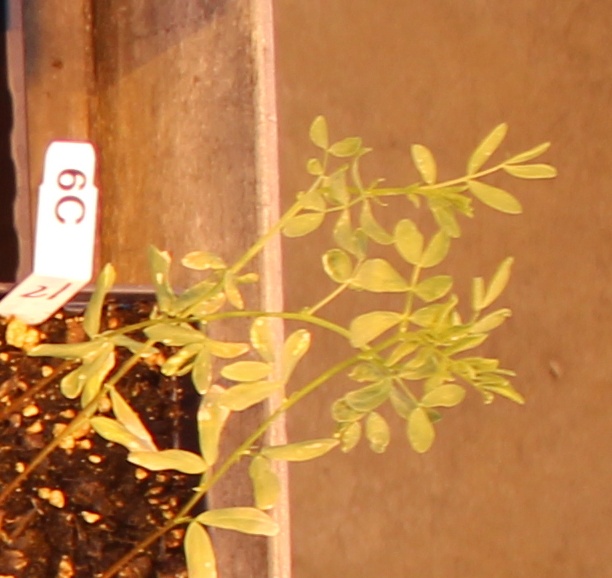
Label: Lentil